Materials recovery facility

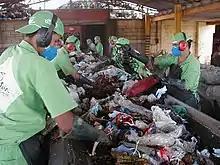
Manual material triage for recycling

A mixed-waste processing system, sometimes referred to as a dirty MRF, accepts a mixed solid waste stream and then proceeds to separate out designated recyclable materials through a combination of manual and mechanical sorting. The sorted recyclable materials may undergo further processing required to meet technical specifications established by end-markets while the balance of the mixed waste stream is sent to a disposal facility such as a landfill. Today, MWPFs are attracting renewed interest as a way to address low participation rates for source-separated recycling collection systems and prepare fuel products and/or feedstocks for conversion technologies. MWPFs can give communities the opportunity to recycle at much higher rates than has been demonstrated by curbside or other waste collection systems. Advances in technology make today’s MWPF different and, in many respects better, than older versions.